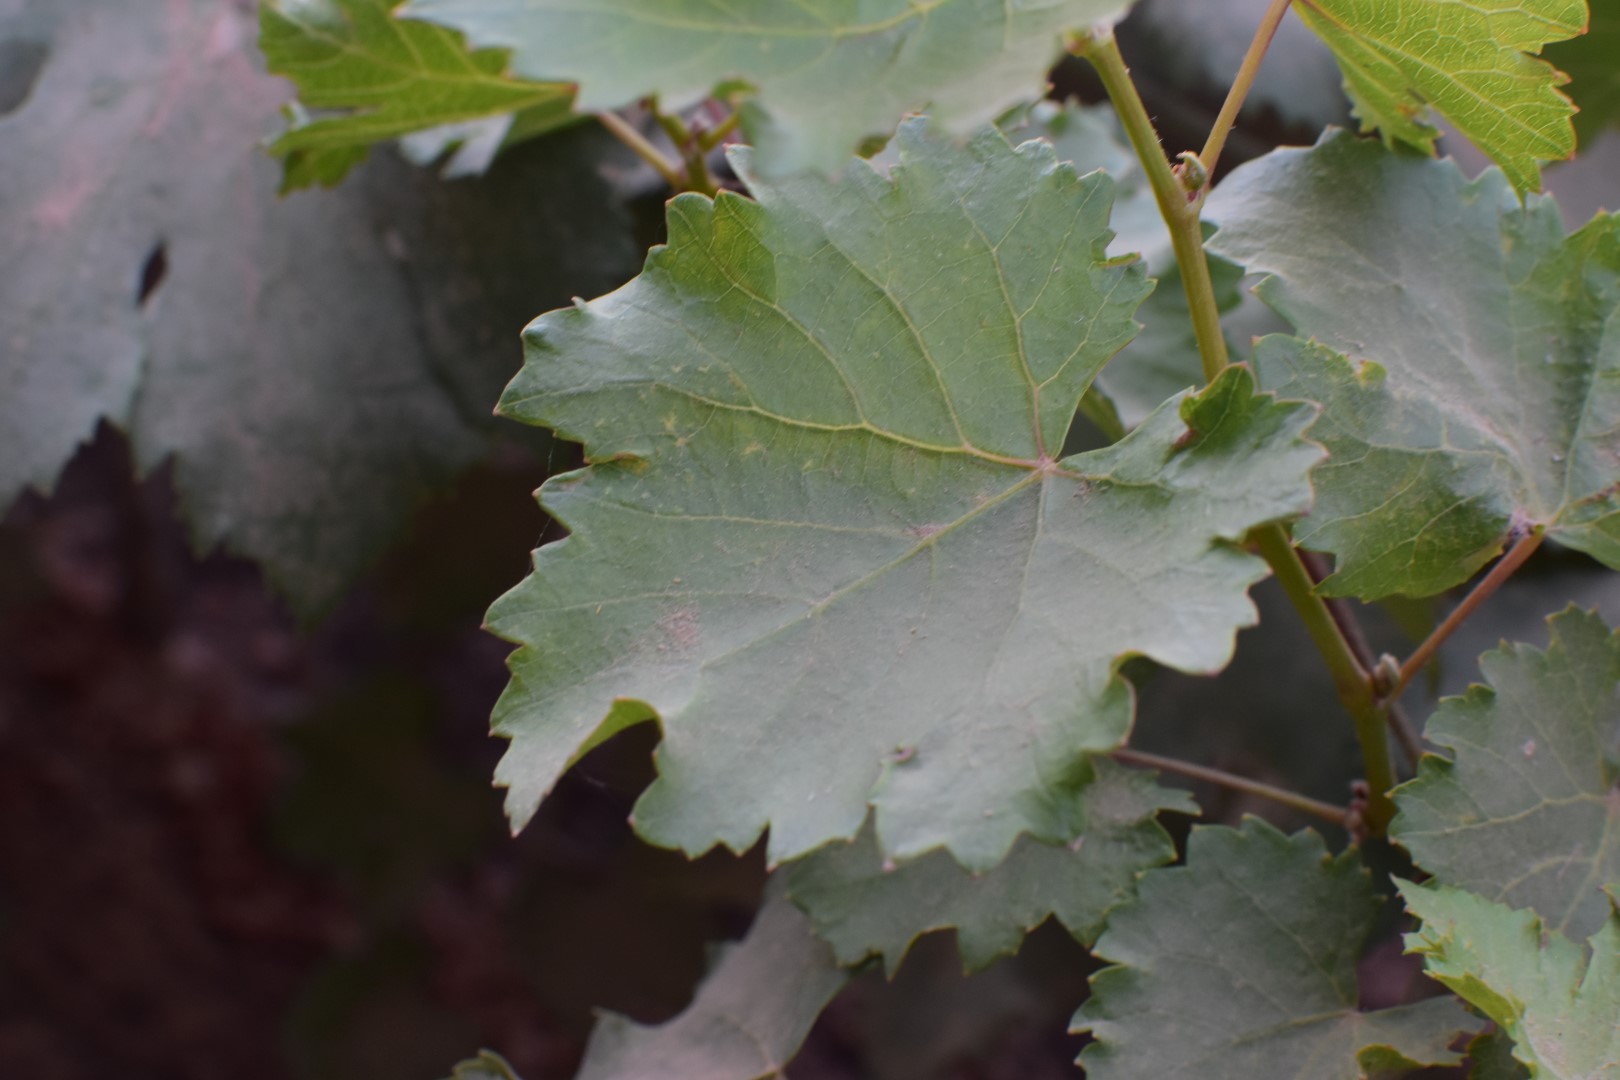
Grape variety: Kamali